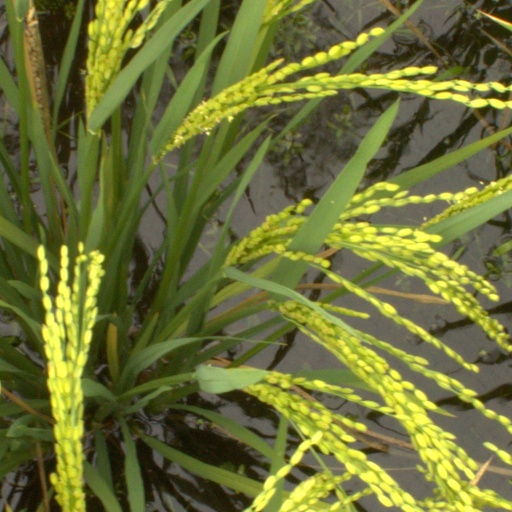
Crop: rice